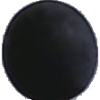
Label: blue_grape